Tatra T4

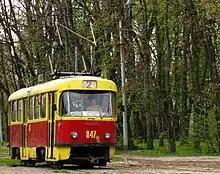
T4SU in Lviv

In the USSR, just like in the DDR there were networks, which permitted a maximum width of vehicle of . Since those were too narrow for T3 and the factory in Gotha stopped its production, the T4s was sold as T4SU to the Soviet Union. Like the other CSU types, a closed operator's cab was included. No trailer cars were used.